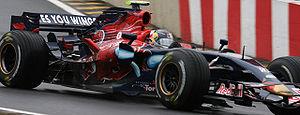
Sebastian Vettel, né le 3 juillet 1987 à Heppenheim en Allemagne est un pilote automobile allemand, vainqueur quatre fois consécutivement du championnat du monde de Formule 1, en 2010, 2011, 2012 et 2013 comme seuls avant lui l'avaient été Juan Manuel Fangio et Michael Schumacher.
Le Grand Prix du Brésil 2007, disputé sur l'autodrome José Carlos Pace le 21 octobre est la 785ᵉ épreuve du championnat du monde de Formule 1 courue depuis 1950 et la dix-septième et dernière manche du championnat 2007.